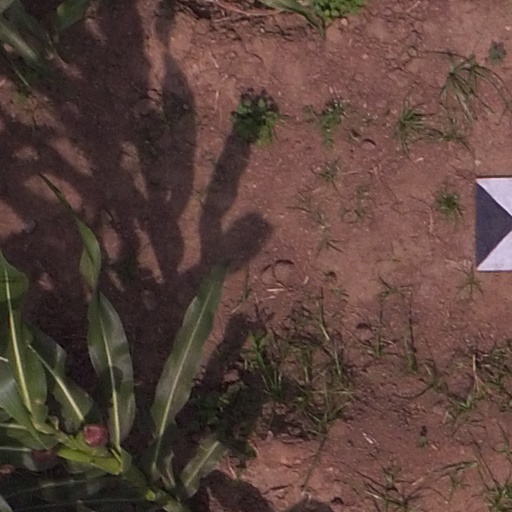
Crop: maize; corn